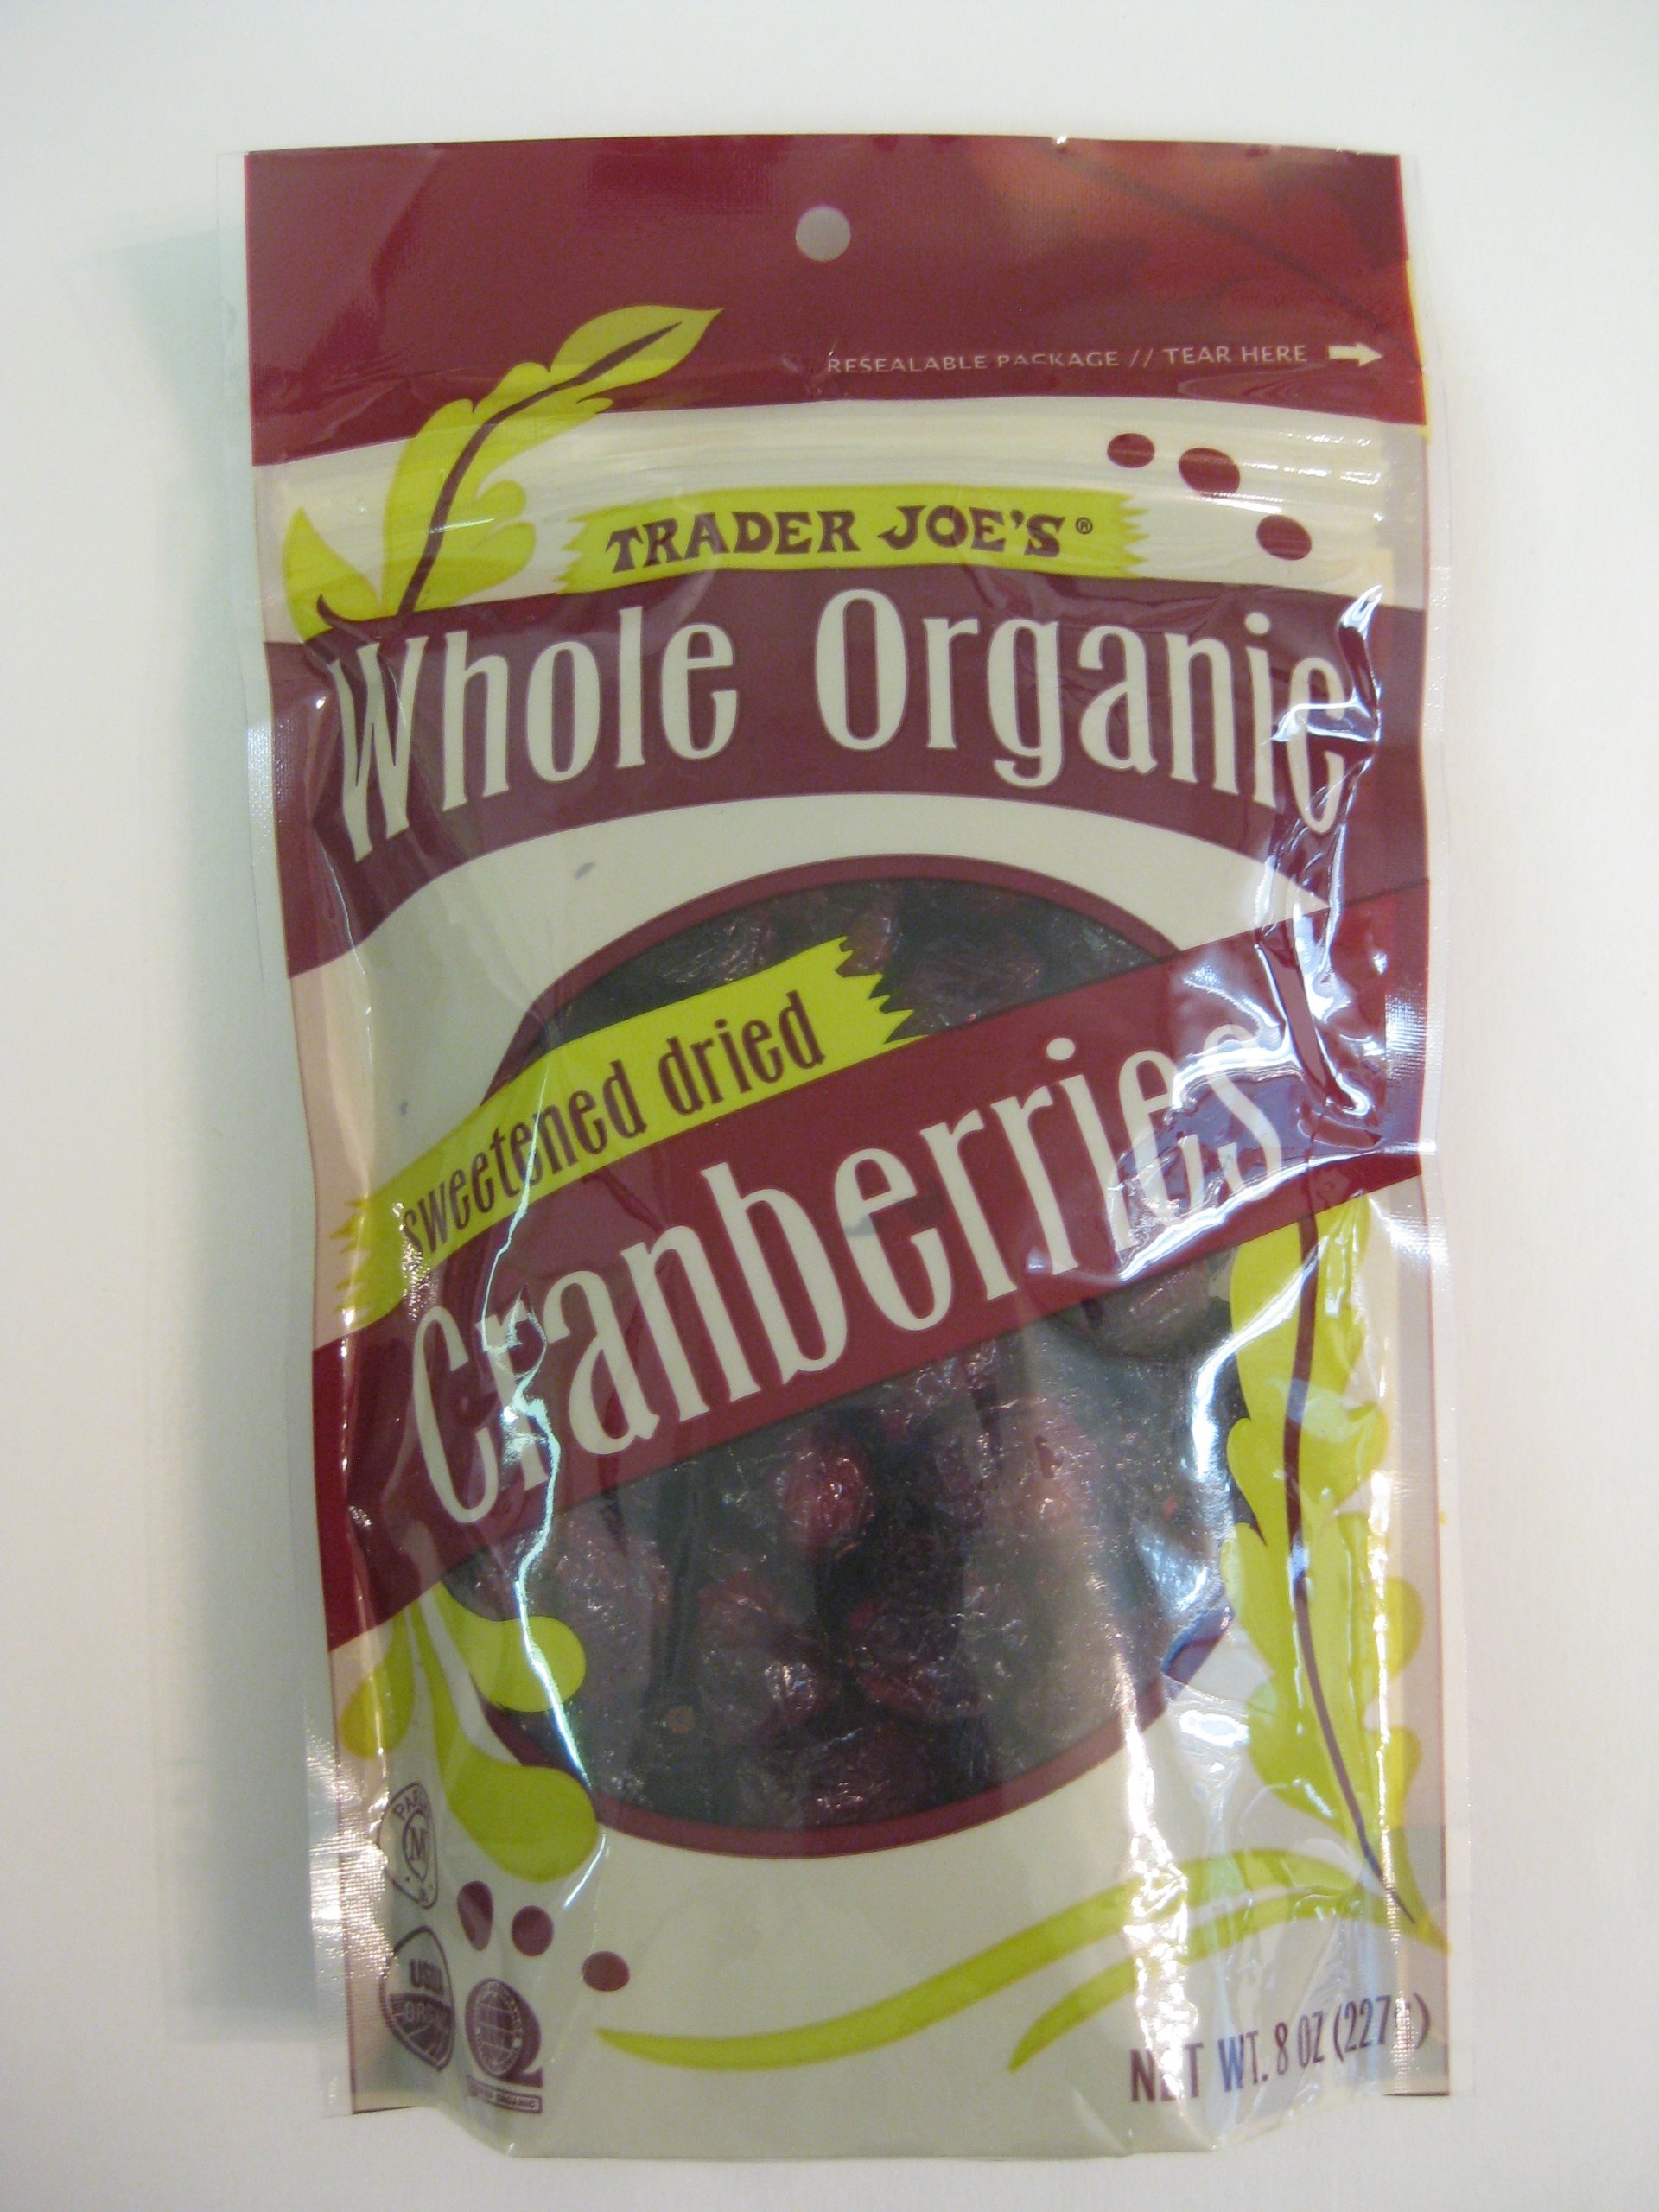
Item Name: 3 Packs Trader Joe's Whole Organic Sweetened Dried Cranberries
Bullet Point: Trader Joe's Whole Organic Sweetened Dried Cranberries
Product Description: Trader Joe&apos;s Whole Organic Sweetened Dried Cranberries
Value: 3.0
Unit: Count

Price: 14.99